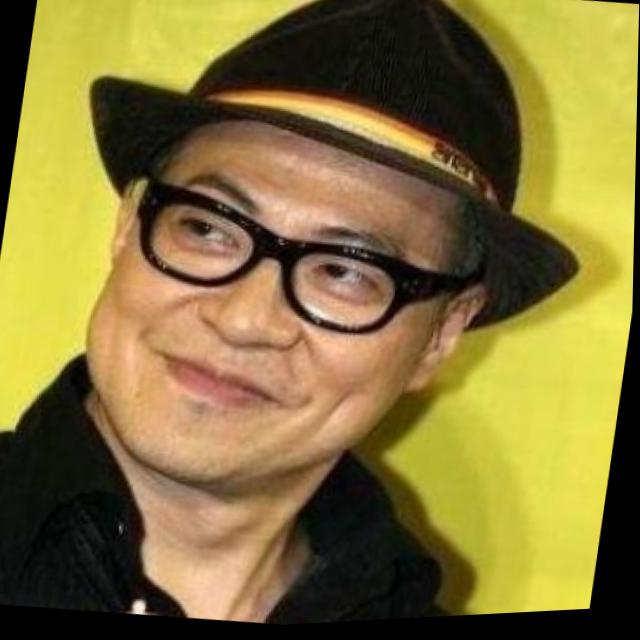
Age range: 45-64